Catherine of Navarre

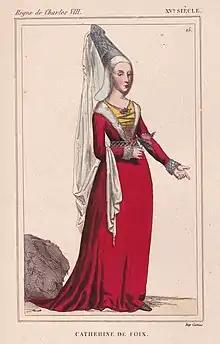

Catherine (1468 – 12 February 1517) was Queen of Navarre from 1483 until 1517. She was also Duchess of Gandia, Montblanc, and Peñafiel, Countess of Foix, Bigorre, and Ribagorza, and Viscountess of Béarn.